Describe the emotion expressed in this image:  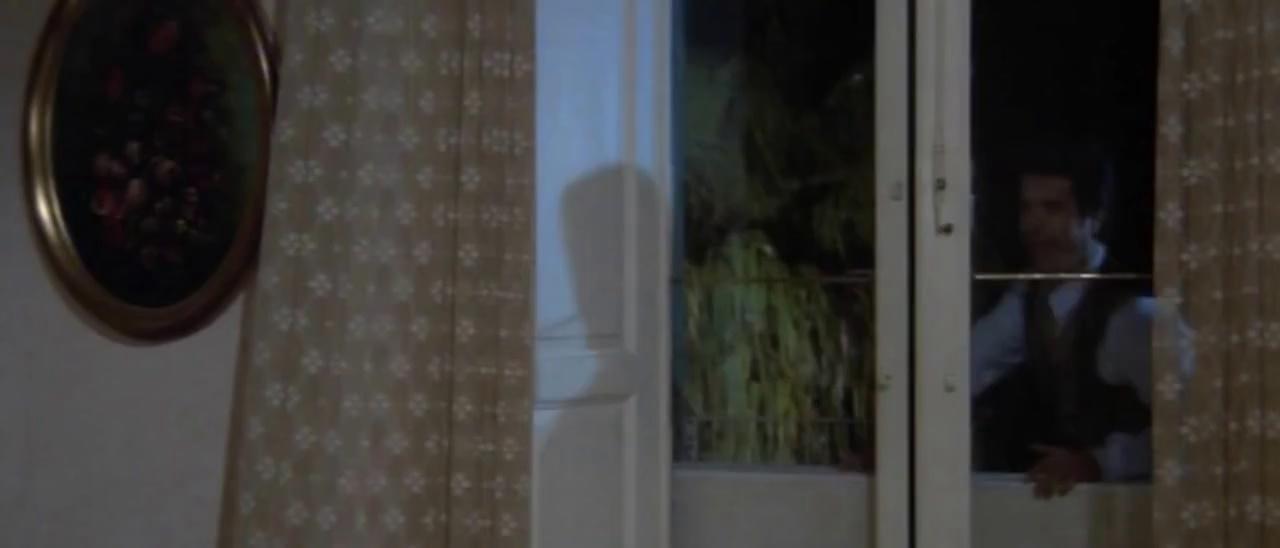
This person displays Fear, valence and arousal with high intensity.